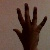
The image shows a hand gesture representing the number 5 in Indian Sign Language.